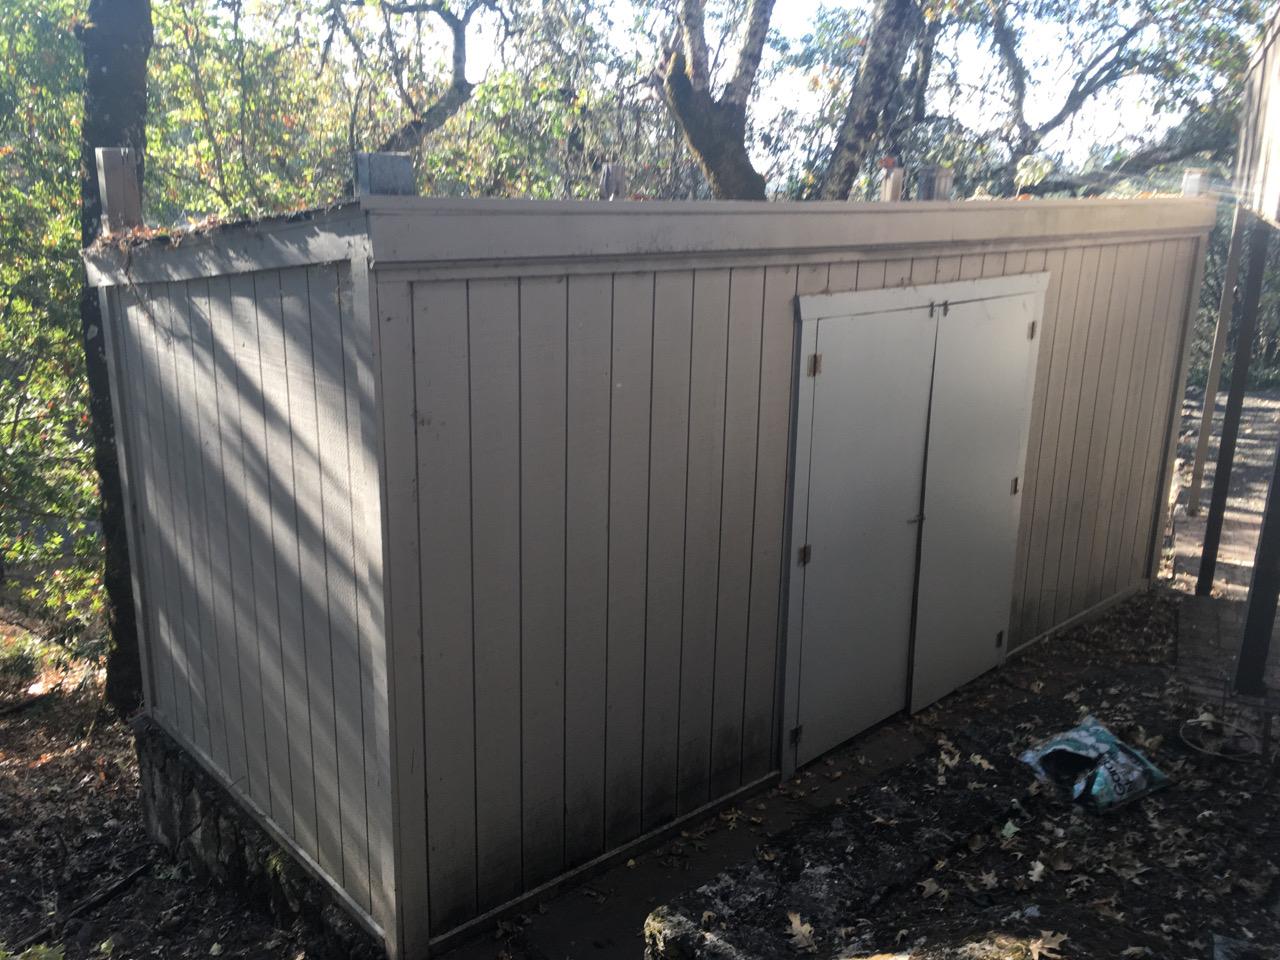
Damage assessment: no_damage